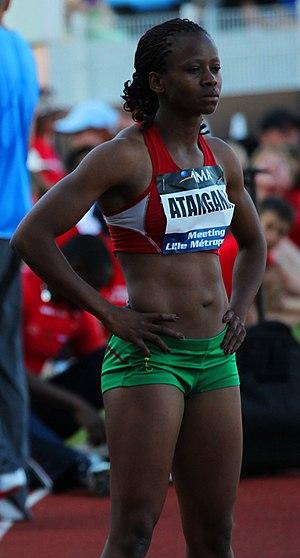
Delphine Bertille Atangana est une athlète camerounaise, spécialiste des épreuves de sprint, née le 16 août 1984 à Yaoundé.